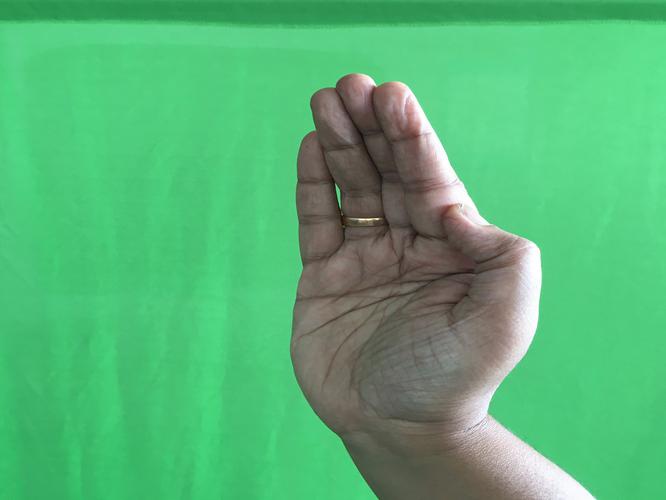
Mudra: Sarpasirsha
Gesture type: single_hand